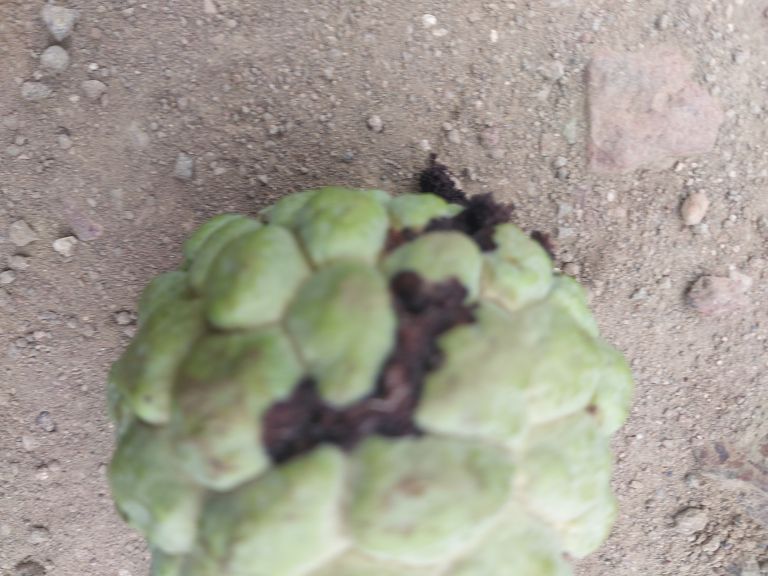
Disease label: Diplodia Rot